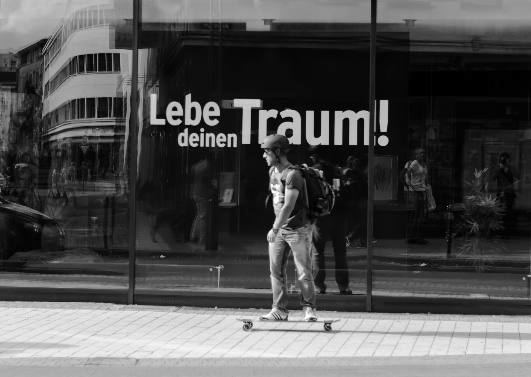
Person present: Yes